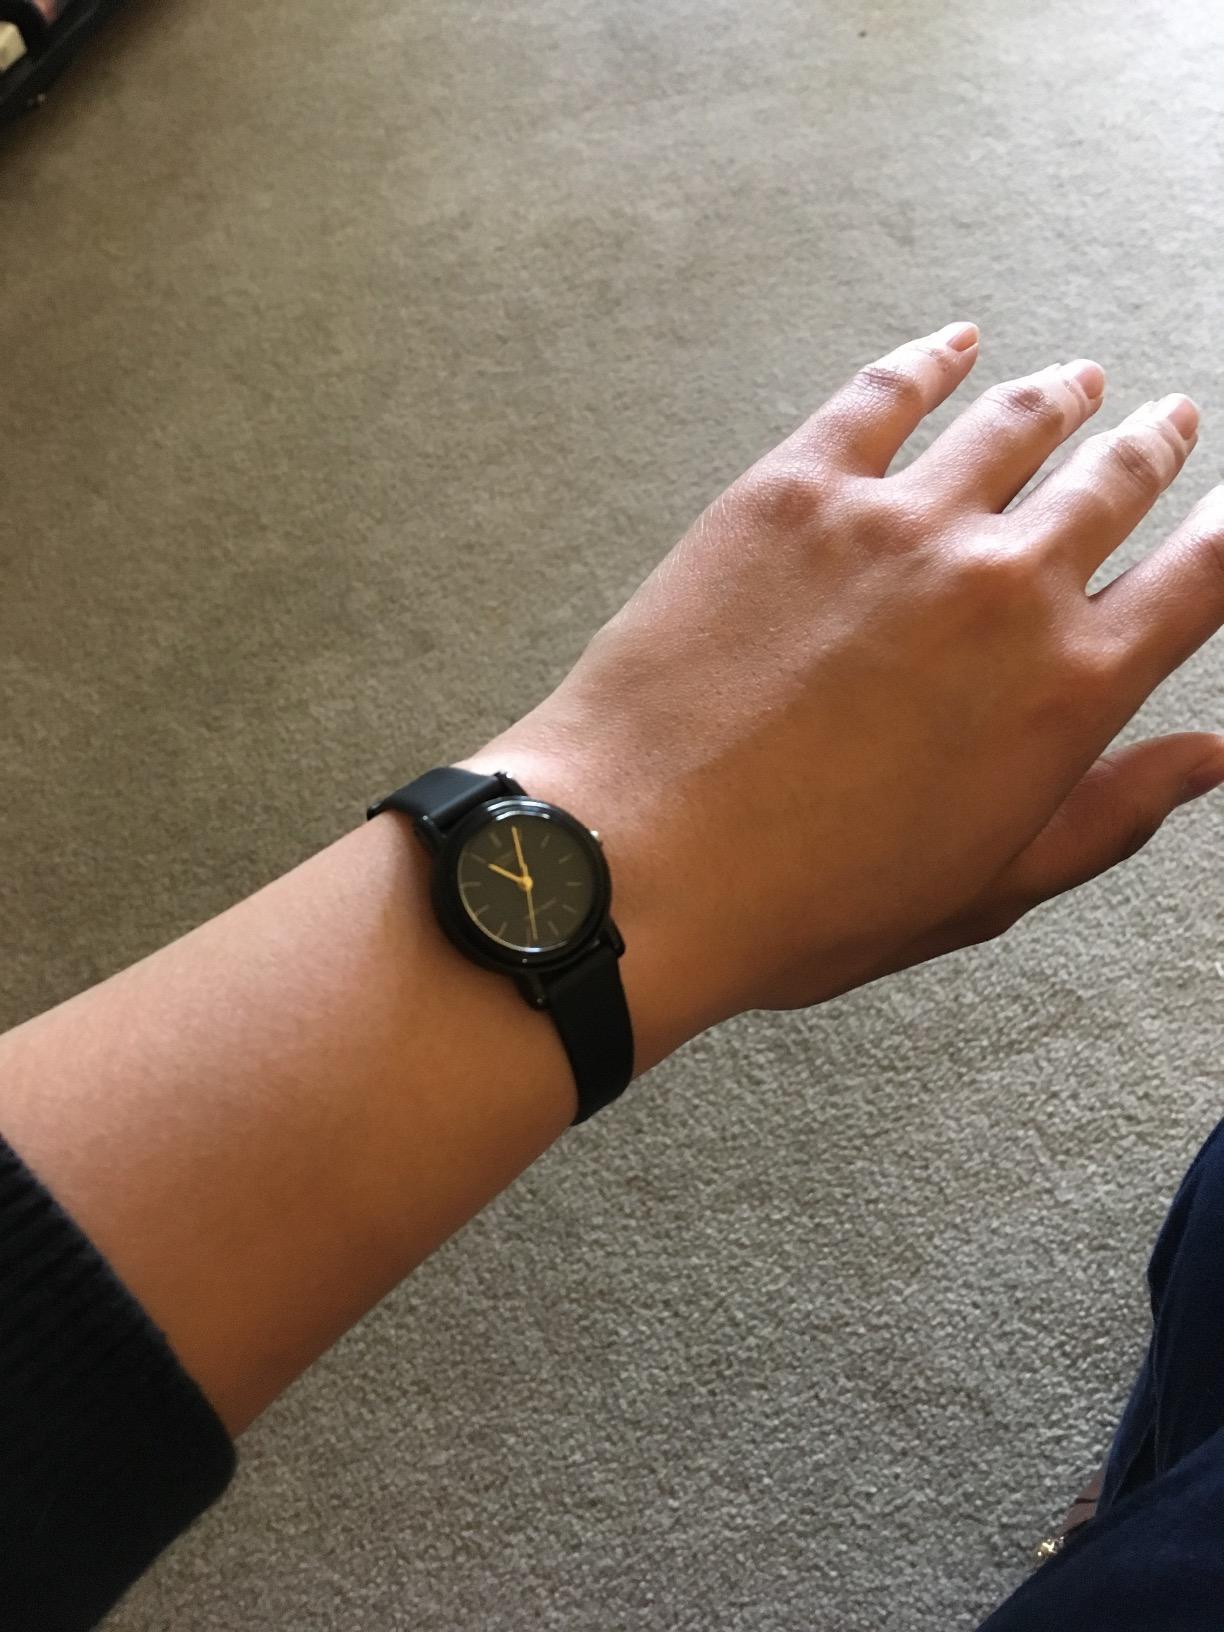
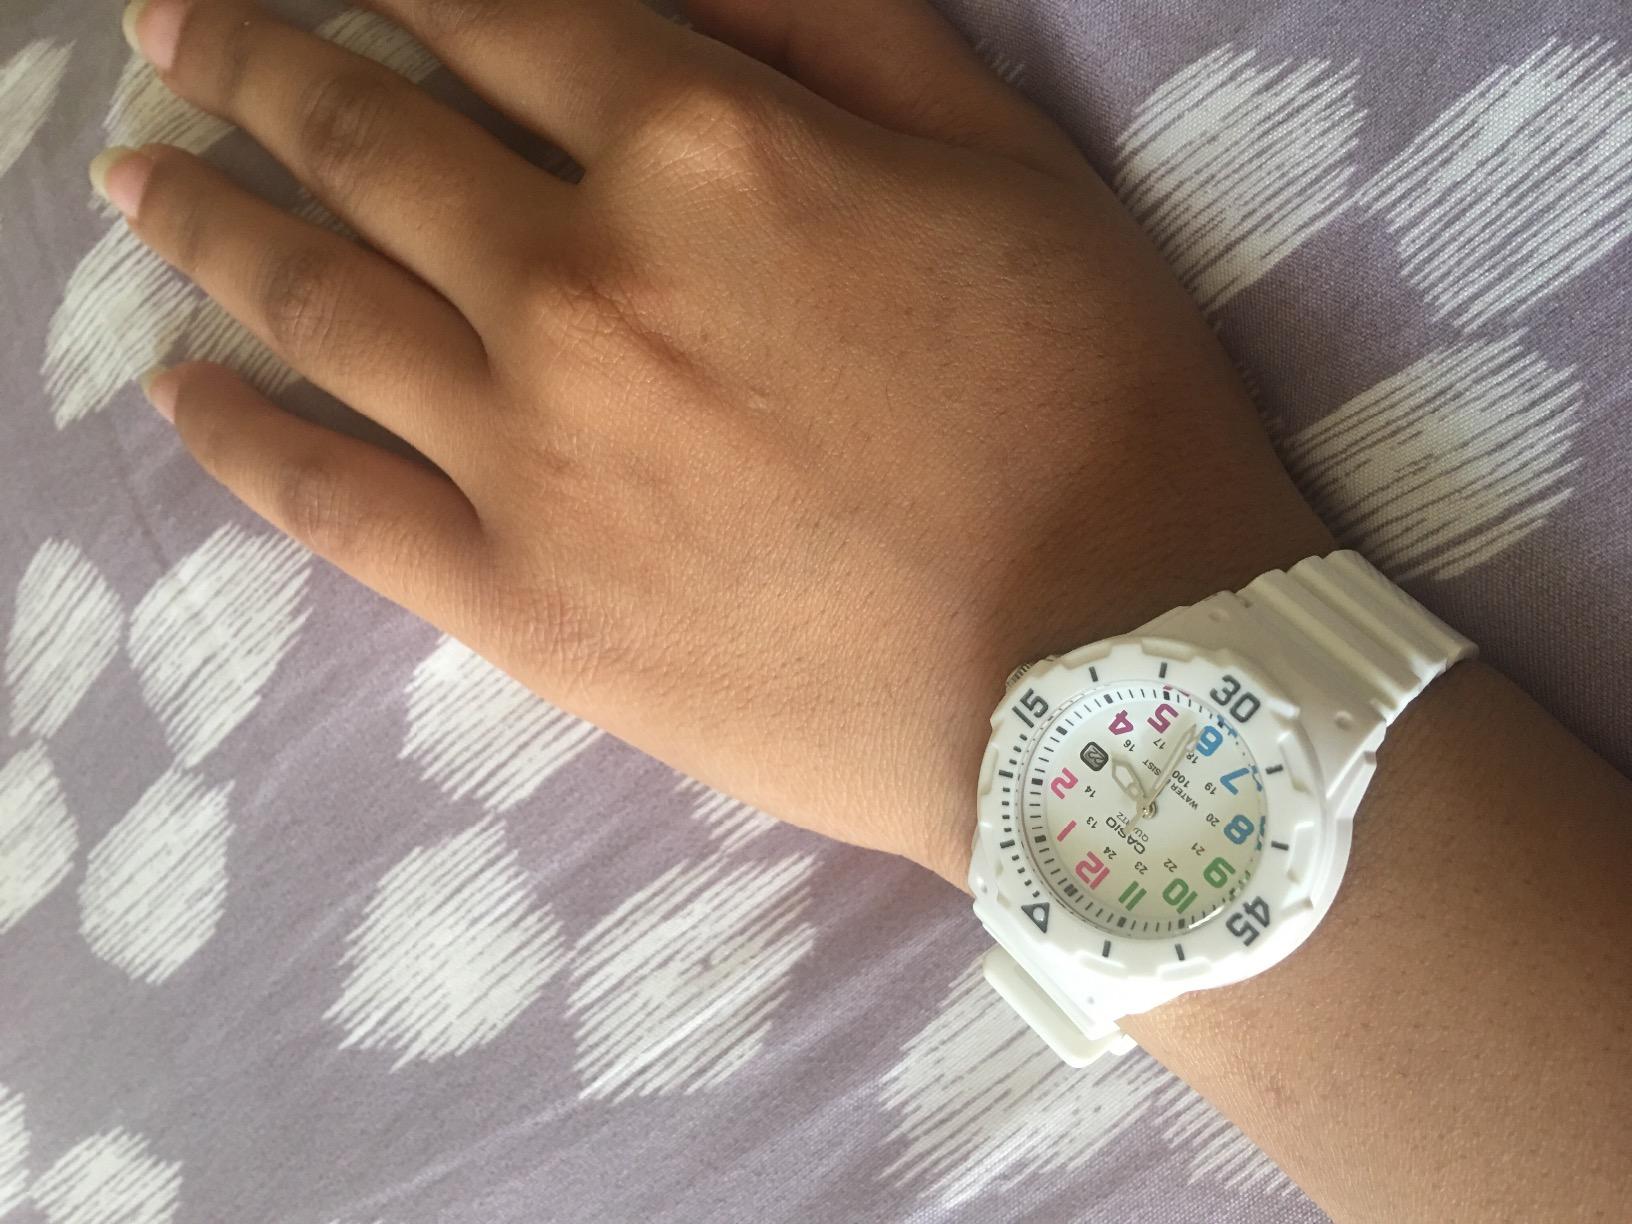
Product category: accessories_watch
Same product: no